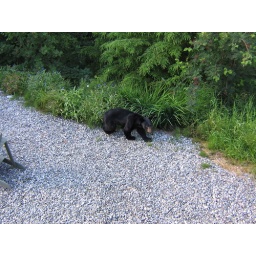
This little guy came by there house often i love bears !! love any animals actually :)